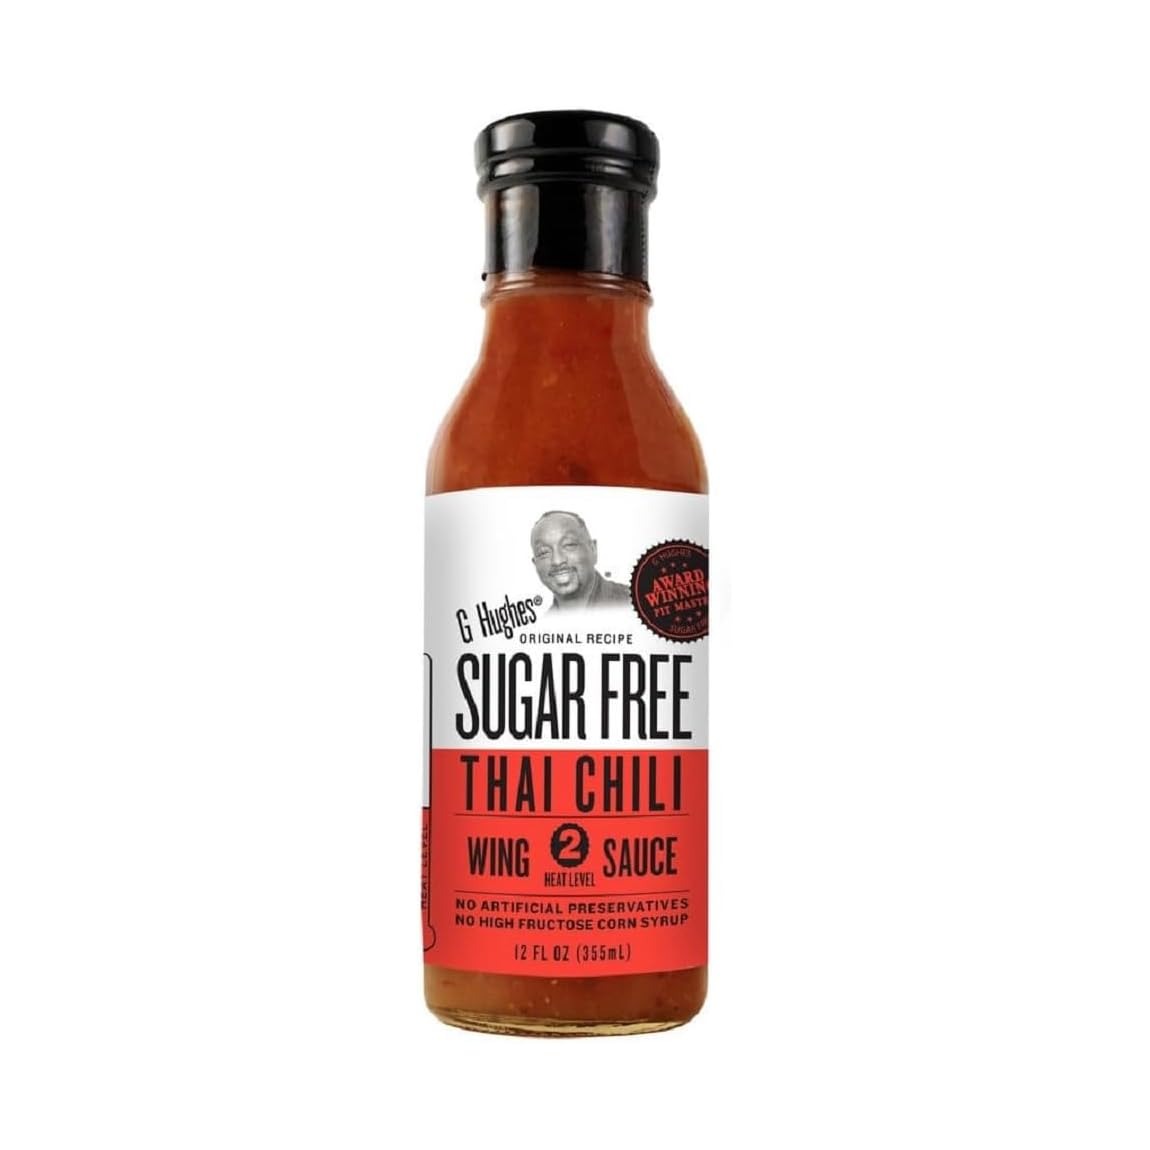
Item Name: G. Hughes Smokehouse Sugar Free Wing Sauce (12 oz) - Thai Chili, Medium
Bullet Point 1: Sugar Free/No Sugar
Bullet Point 2: No High Fructose Corn Syrup
Bullet Point 3: Gluten Free
Bullet Point 4: No Preservatives/No Artificial Preservatives
Product Description: 1 carb per serving. Sugar free. Always sugar free + gluten free. A low calorie food. Bioengineered. Original recipe. Heat Level: 2. G Hughes is proud to present a completely new addition to his family of signature sauces, wing sauce! Natural separation may occur. Heat Level: Medium. No artificial preservatives. No high fructose corn syrup. GHughesSugarFree.com. Instagram: Follow us on Instagram. Facebook: Like us on facebook. (at)ghughessugarfree. G Hughes Sugar Free - Award Winning Pit Master.
Value: 1.0
Unit: Count

Price: 11.5